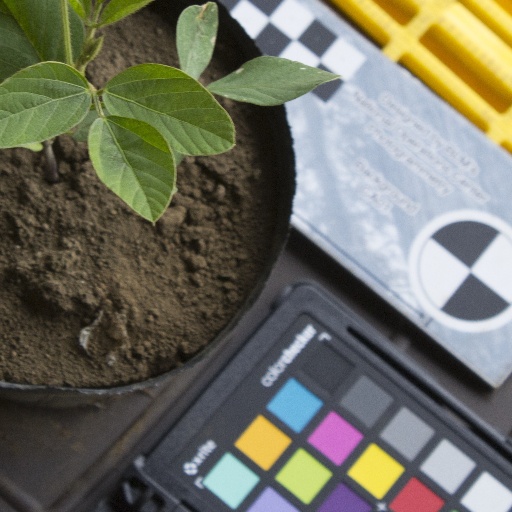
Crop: soybean